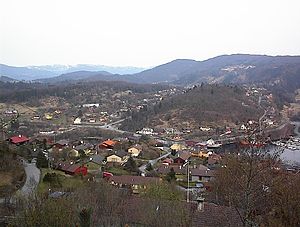
Valestrandsfossen
Valestrandsfossen er en by i Osterøy kommune i Vestland. Byen har 1.101 indbyggere og ligger ved Sørfjorden på øen Osterøy. Valestrandsfossen er den største by på øen. Her findes butikker, benzinstation, skole, frisør samt virksomheden Lerøy Fossen AS, som er verdens største ørred-røgeri.